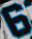
Number: 6